NASCAR Racing 2

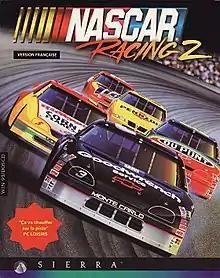
Cover art featuring the cars of Dale Earnhardt, Terry Labonte, Jeff Gordon, Johnny Benson, and Ricky Rudd

NASCAR Racing 2 is a video game developed by Papyrus Design Group and published by Sierra On-Line for Microsoft Windows and MS-DOS in late 1996. The game had an expansion, called "NASCAR Grand National Series", released in late-1997.